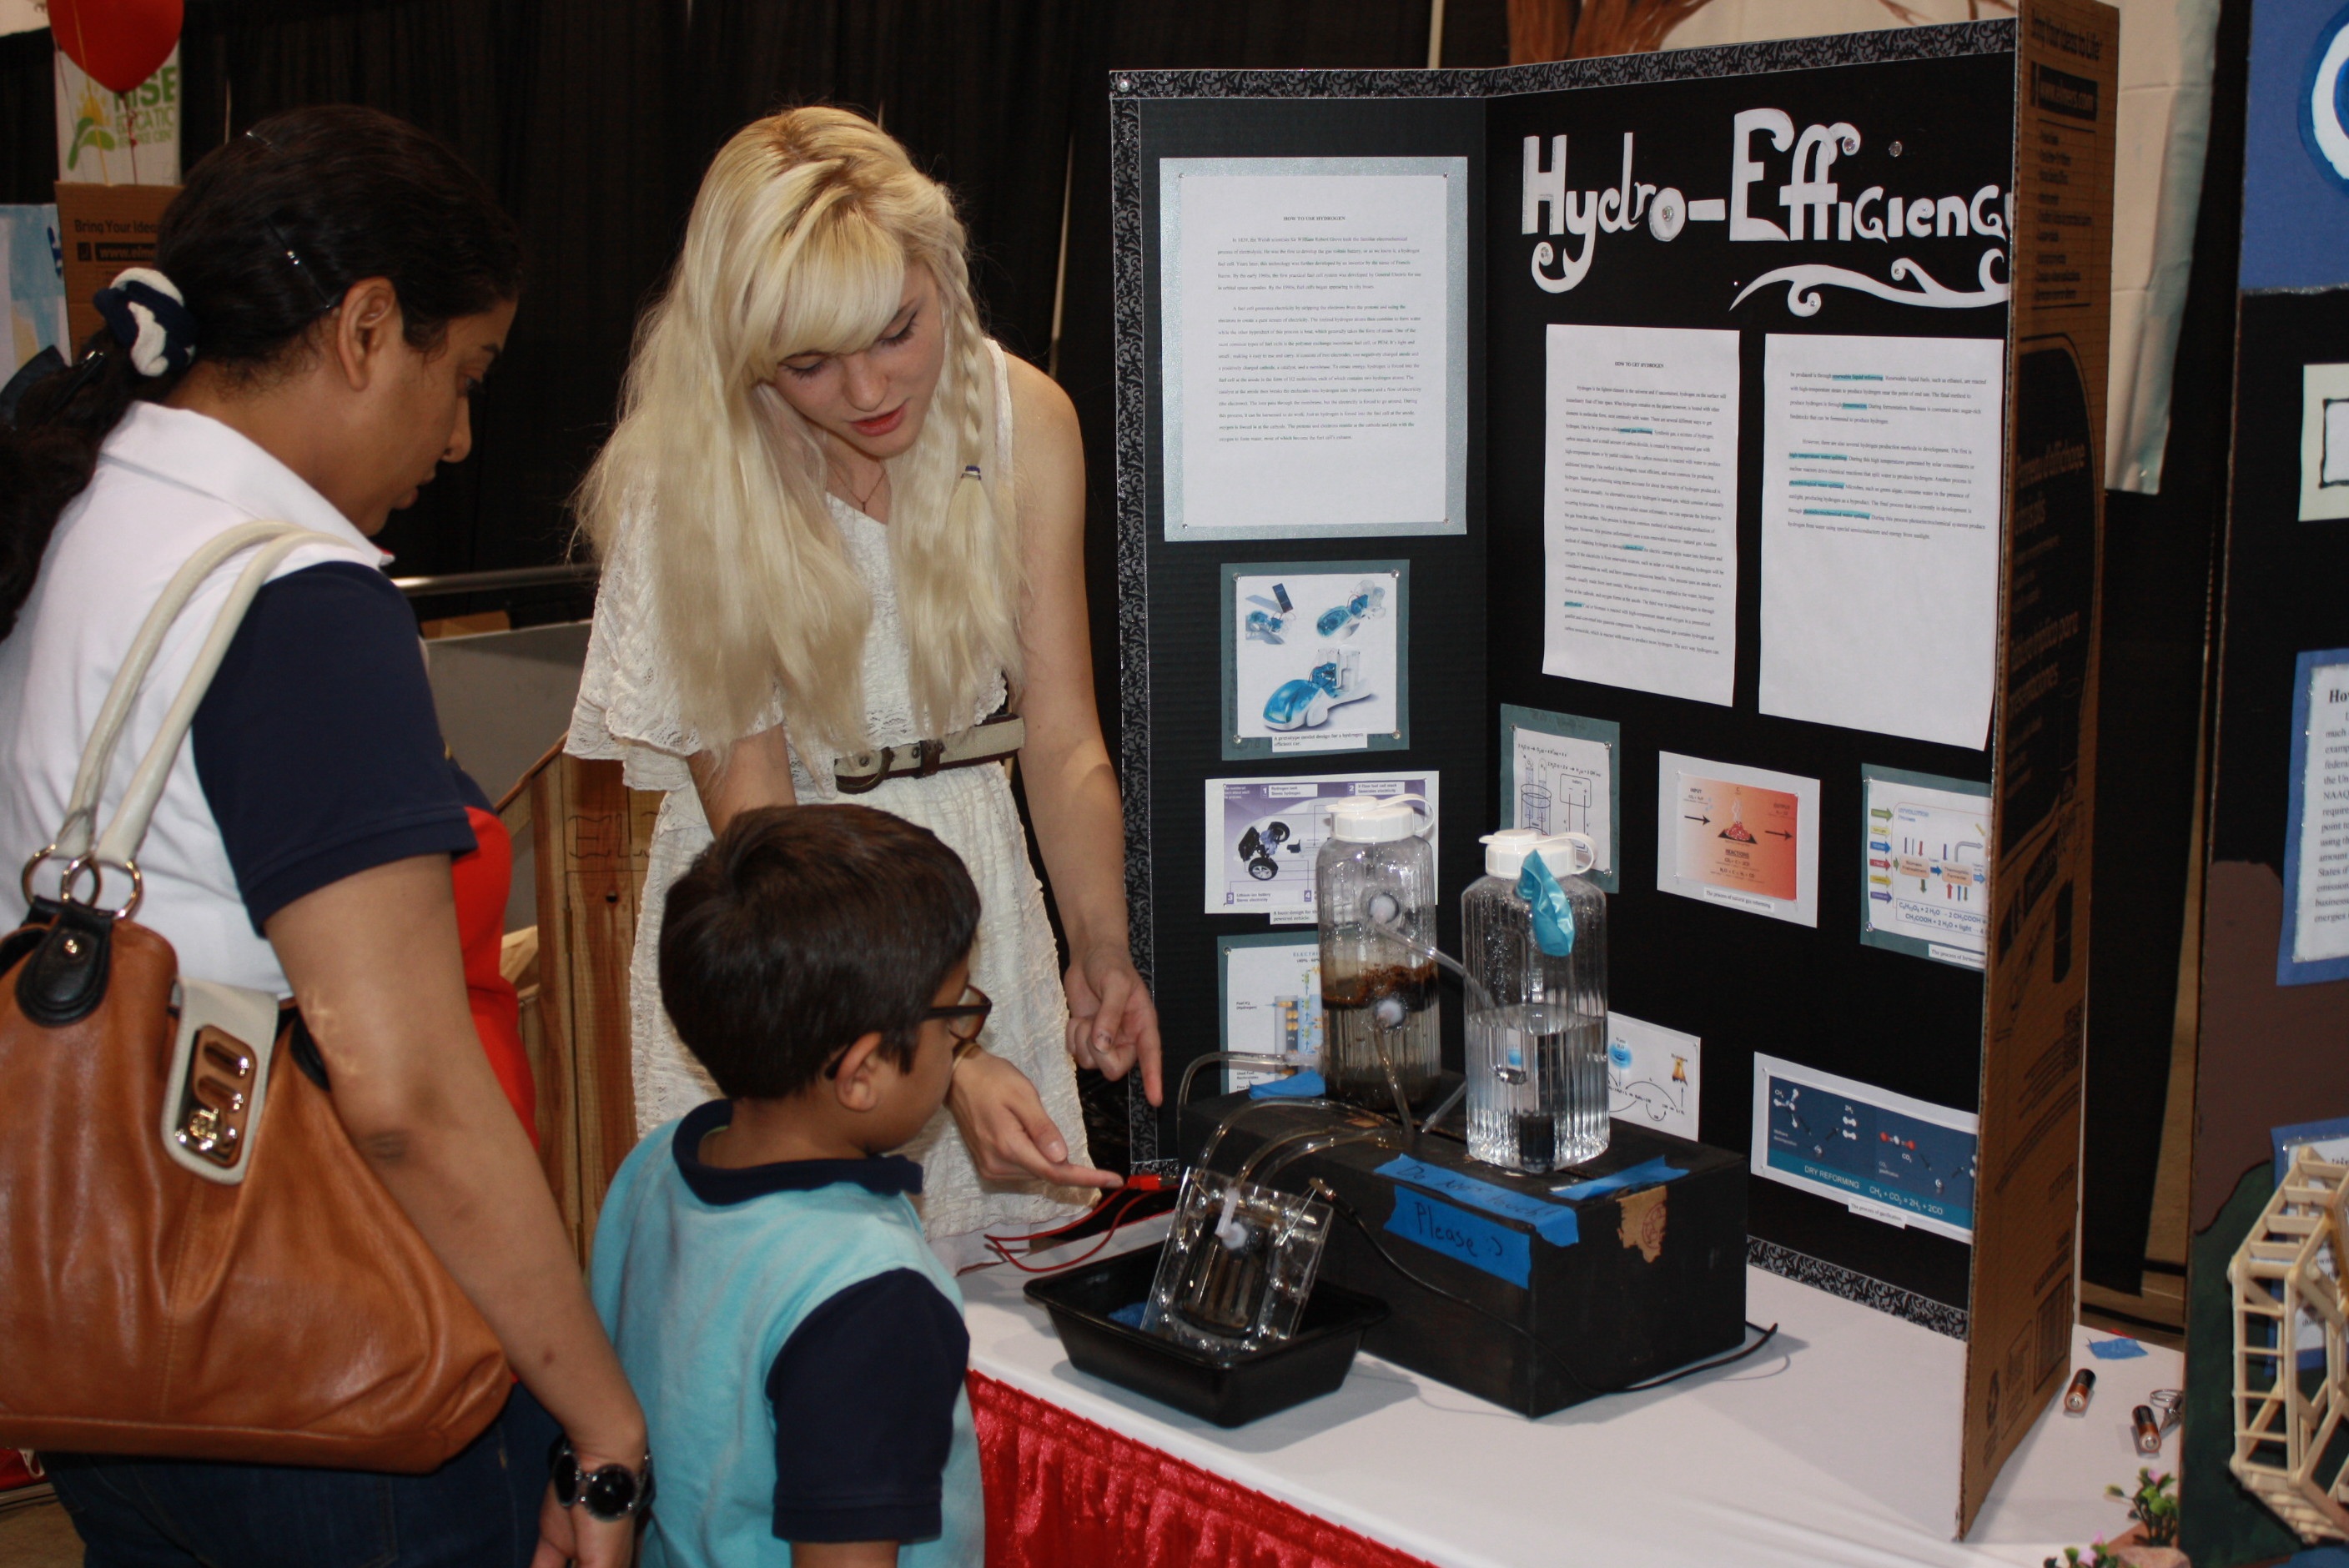
education, fair, curious, convention, science fair